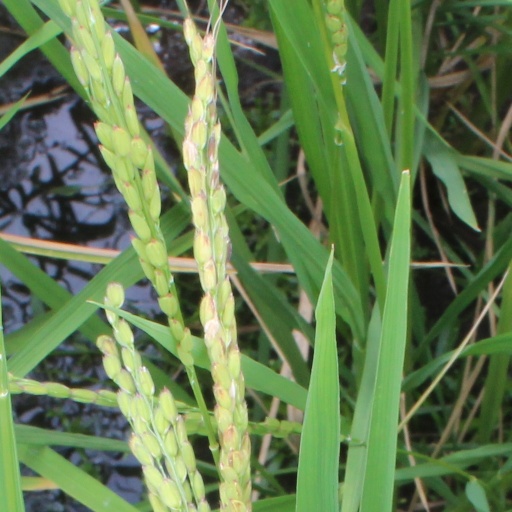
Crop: rice